O-Train

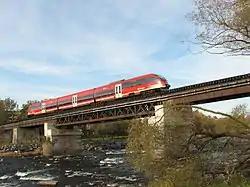
Trillium Line crossing Rideau River.

With the use of electric power, greater frequency, and street-level running in central Ottawa, the expanded system would have borne much more resemblance to the urban tramways usually referred to by the phrase "light rail" than does the pilot project (though the use of the Capital Railway track and additional existing tracks which have been acquired along its route may cause it to remain a mainline railway for legal purposes).